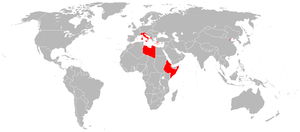
Le royaume d'Italie a développé un empire colonial de la fin du XIXᵉ siècle au milieu du XXᵉ siècle. L'apogée de cet empire se situe en 1940 : l'Italie possède alors des territoires en Méditerranée, en Afrique, en Asie et dans les Balkans.
L'histoire militaire de l'Italie couvre une vaste période de temps, depuis les faits d'armes des Étrusques, dans l'Antiquité la plus ancienne, jusqu'aux opérations de maintien de la paix dans le monde de la période contemporaine sous l'égide de l'OTAN, en passant par l'impérialisme romain, l'expansion de la Sérénissime, la défense des anciens États, les campagnes de l'empire colonial, les guerres d'Indépendance qui ont conduit à l'unité italienne au XIXᵉ siècle et les conflits mondiaux du XXᵉ siècle au cours desquels la péninsule se trouvait dans une position géo-stratégique centrale.